Philip Jeremiah Schuyler

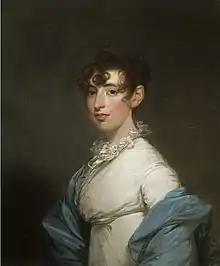
Portrait of Schuyler's second wife, Mary Anna Sawyer, by Gilbert Stuart, 1807.

Schuyler married Sarah Rutsen (1770–1803), daughter of John Rutsen (1743–1771) and a descendant of Wilhelmus Beekman, and inheritor of a large portion of the Beekman Patent, which encompassed much of what is now Dutchess County. Together, they had: